Vaccine Revolt

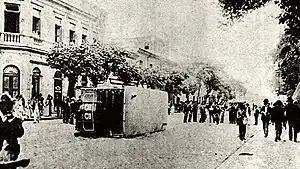
Tram overturned by the population in Praça da República during an uprising

The Vaccine Revolt was a popular riot that took place between 10 and 16 November 1904 in the city of Rio de Janeiro, then the capital of Brazil. Its immediate pretext was a law that made vaccination against smallpox compulsory, but it is also associated with deeper causes, such as the urban reforms being carried out by mayor Pereira Passos and the sanitation campaigns led by physician Oswaldo Cruz.